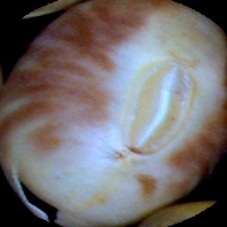
Label: Spotted